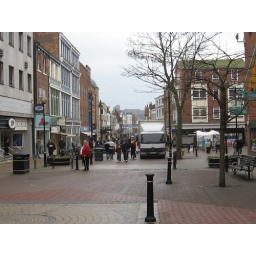
Scarborough from near the train station. The castle high on the headland at the end of the street.